Kanika Kapoor

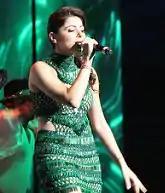
Kapoor performing at "SLAM! The Tour"

That same year, she participated in a concert tour across North America, entitled "SLAM! The Tour", in which she performed alongside Shah Rukh Khan and Deepika Padukone. Apart from concerts and tours, she has also been signed by an NGO for children, as their brand ambassador, where she promoted the cause of children's education. She also relaunched her own fashion brand "Kanika Kapoor: House of Chikankari" to help the female artisans in Lucknow and develop this art of embroidery and textile decoration.